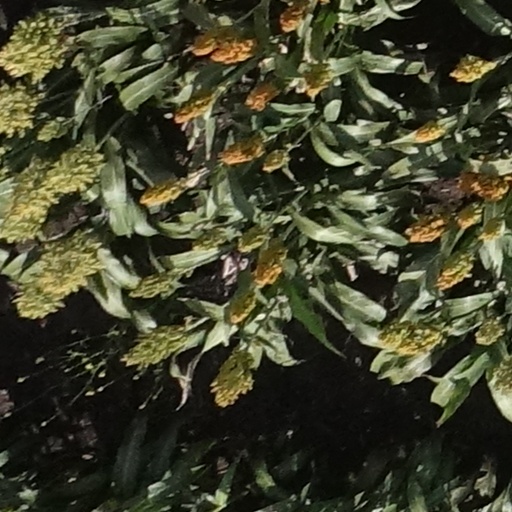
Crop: sorghum